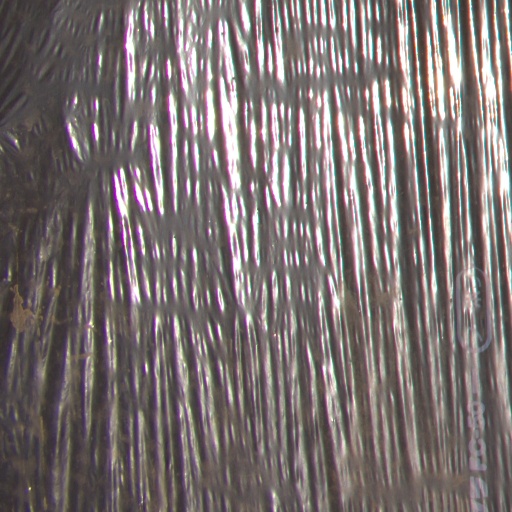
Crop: Jerusalem artichoke